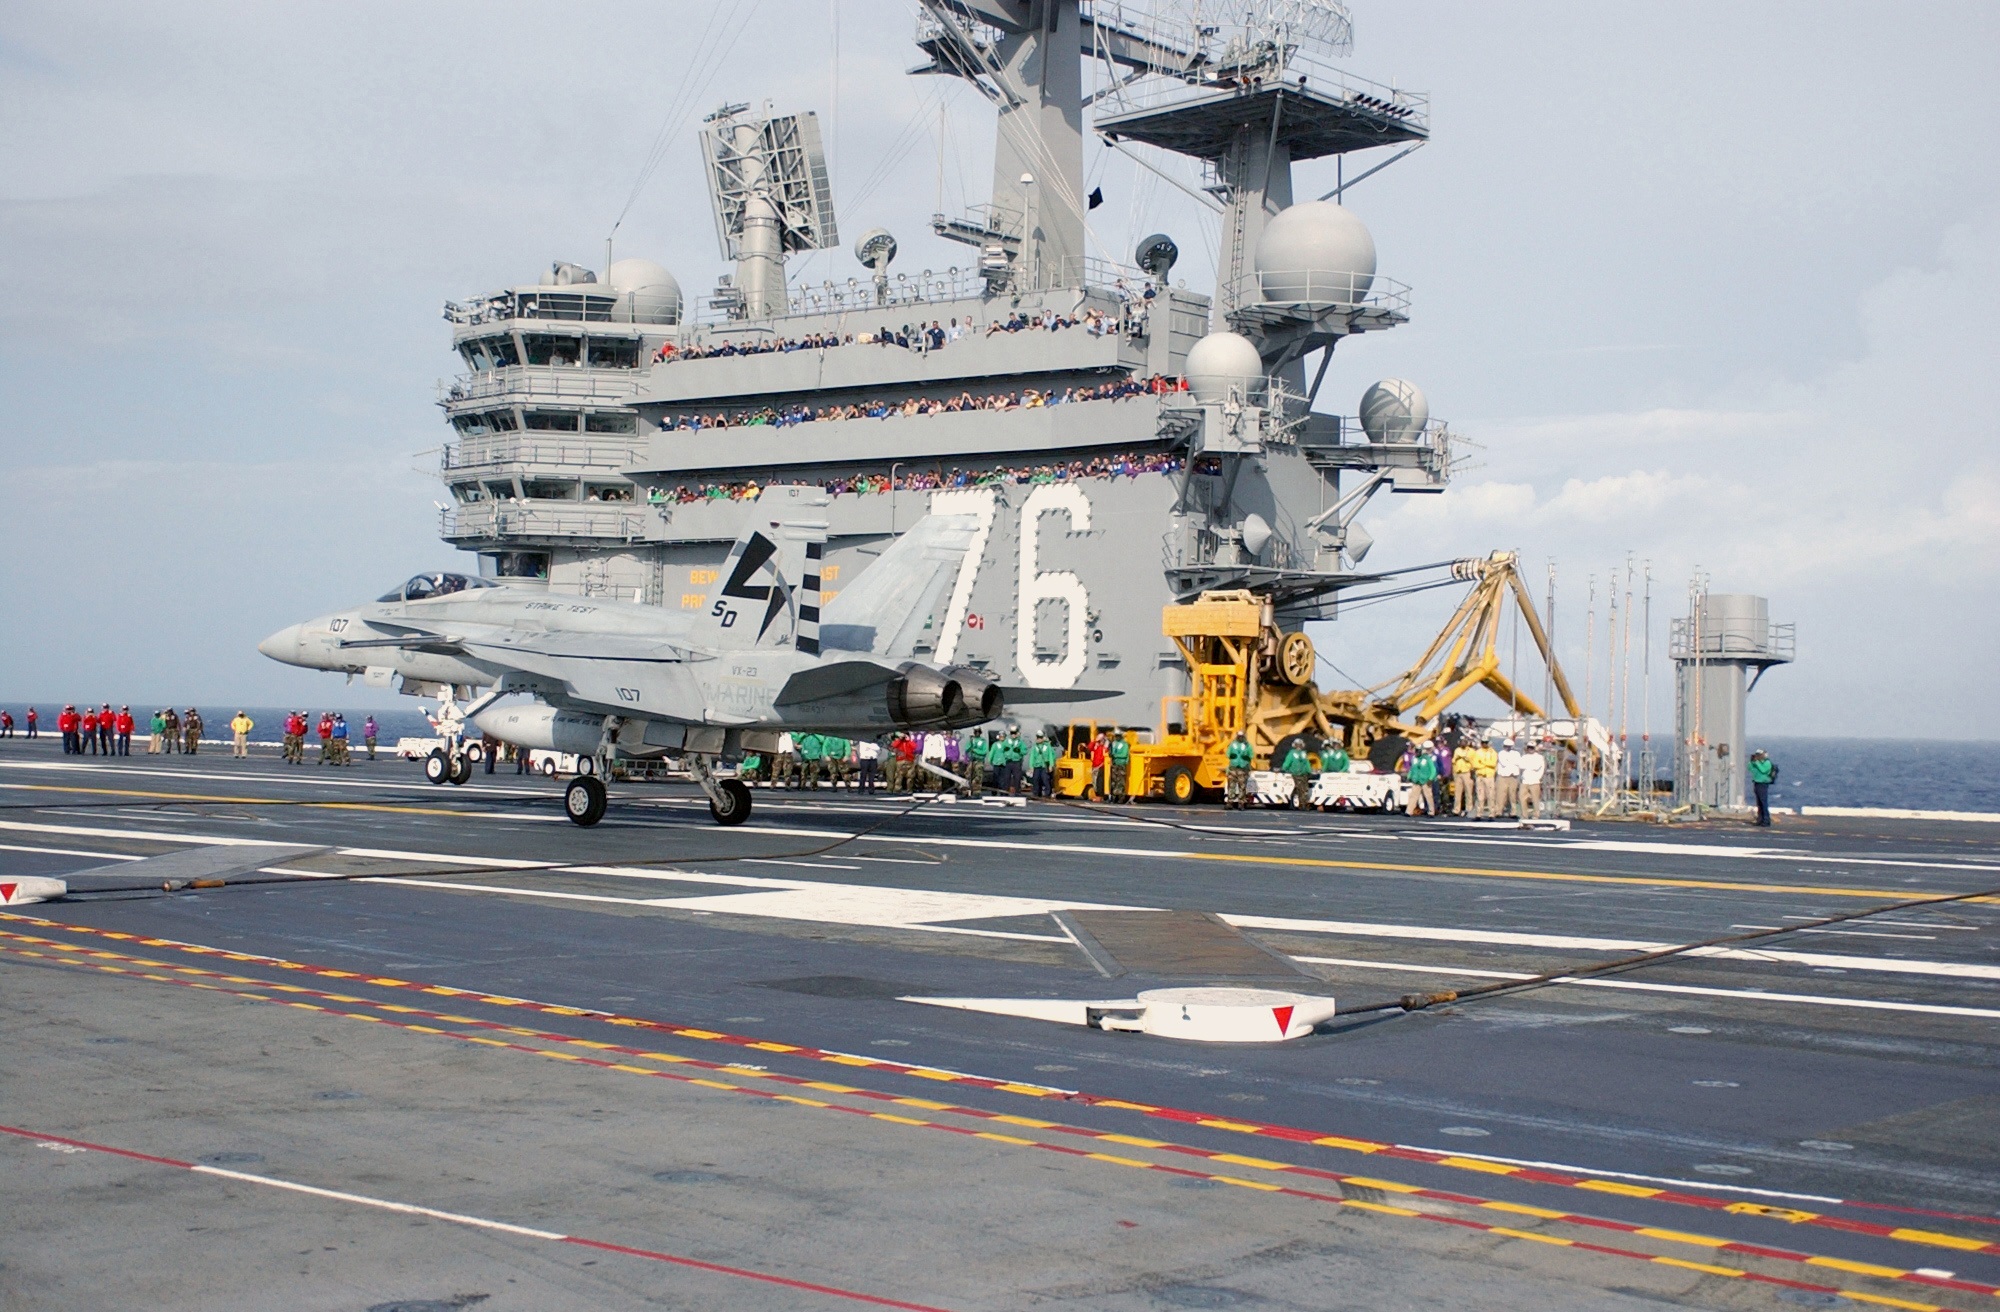
ship, plane, aircraft, fighter jet, military, vessel, vehicle, pilot, navy, landing, watercraft, warship, battleship, frigate, destroyer, aircraft carrier, naval ship, guided missile destroyer, amphibious assault ship